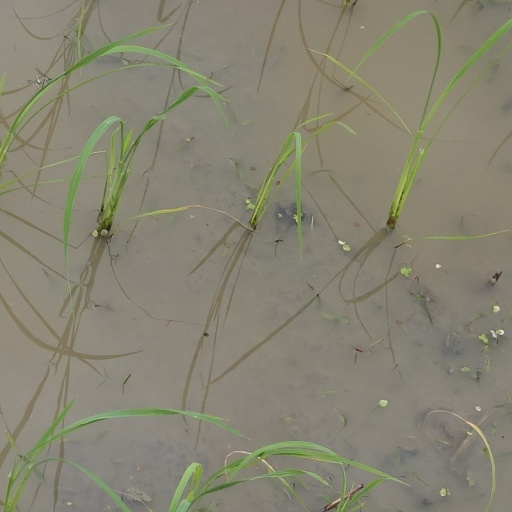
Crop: rice